Uttar Pradesh

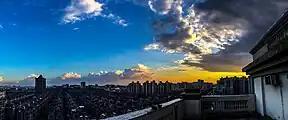
Monsoon clouds over Indirapuram

Uttar Pradesh has a humid subtropical climate and experiences four seasons. The winter in January and February is followed by summer between March and May and the monsoon season between June and September. Summers are extreme with temperatures fluctuating anywhere between in parts of the state coupled with dry hot winds called the "Loo". The Gangetic plain varies from semiarid to sub-humid. The mean annual rainfall ranges from in the southwest corner of the state to in the eastern and south eastern parts of the state. Primarily a summer phenomenon, the Bay of Bengal branch of the Indian monsoon is the major bearer of rain in most parts of state. After summer it is the southwest monsoon which brings most of the rain here, while in winters rain due to the "western disturbances" and north-east monsoon also contribute small quantities towards the overall precipitation of the state.